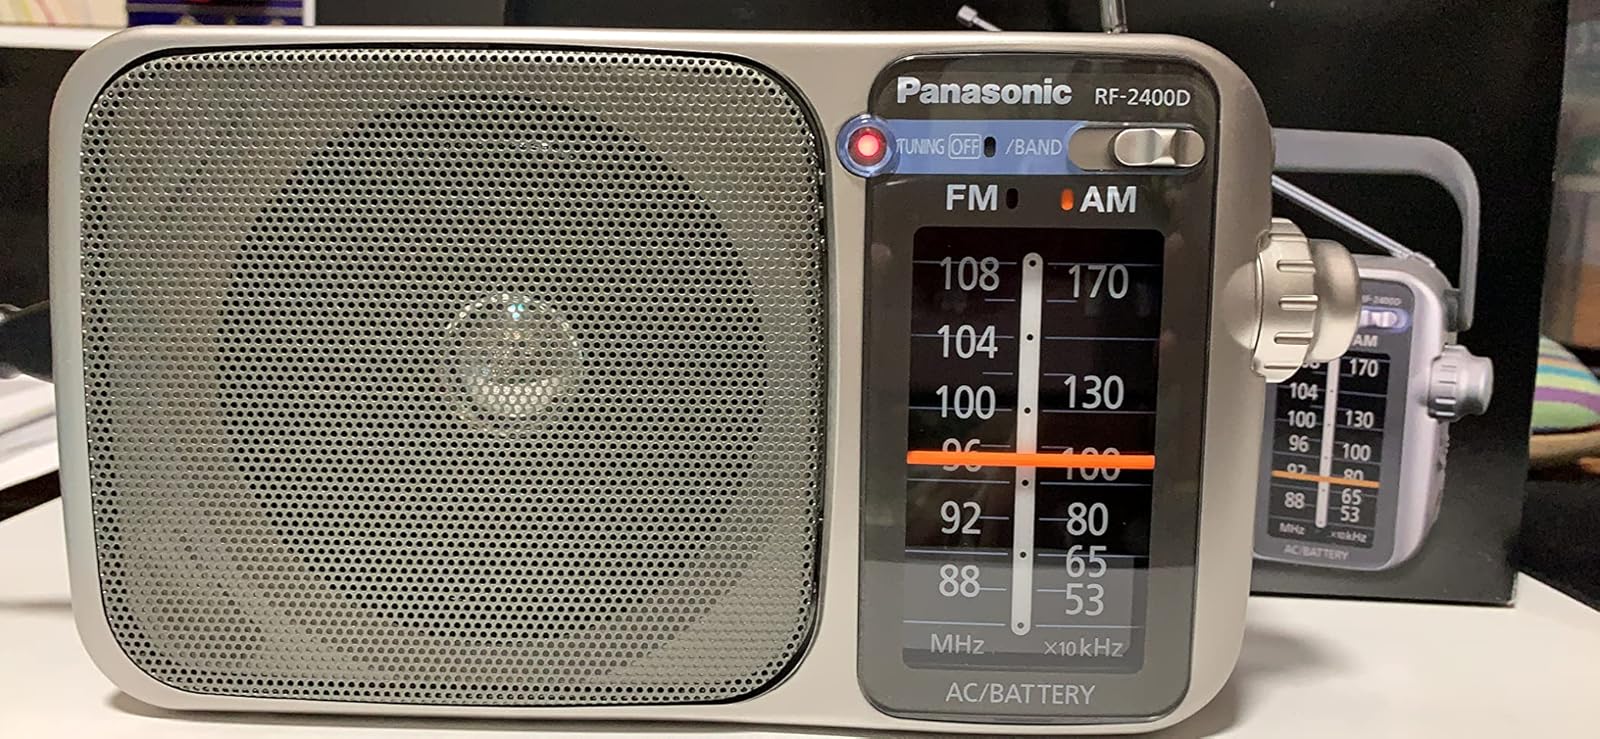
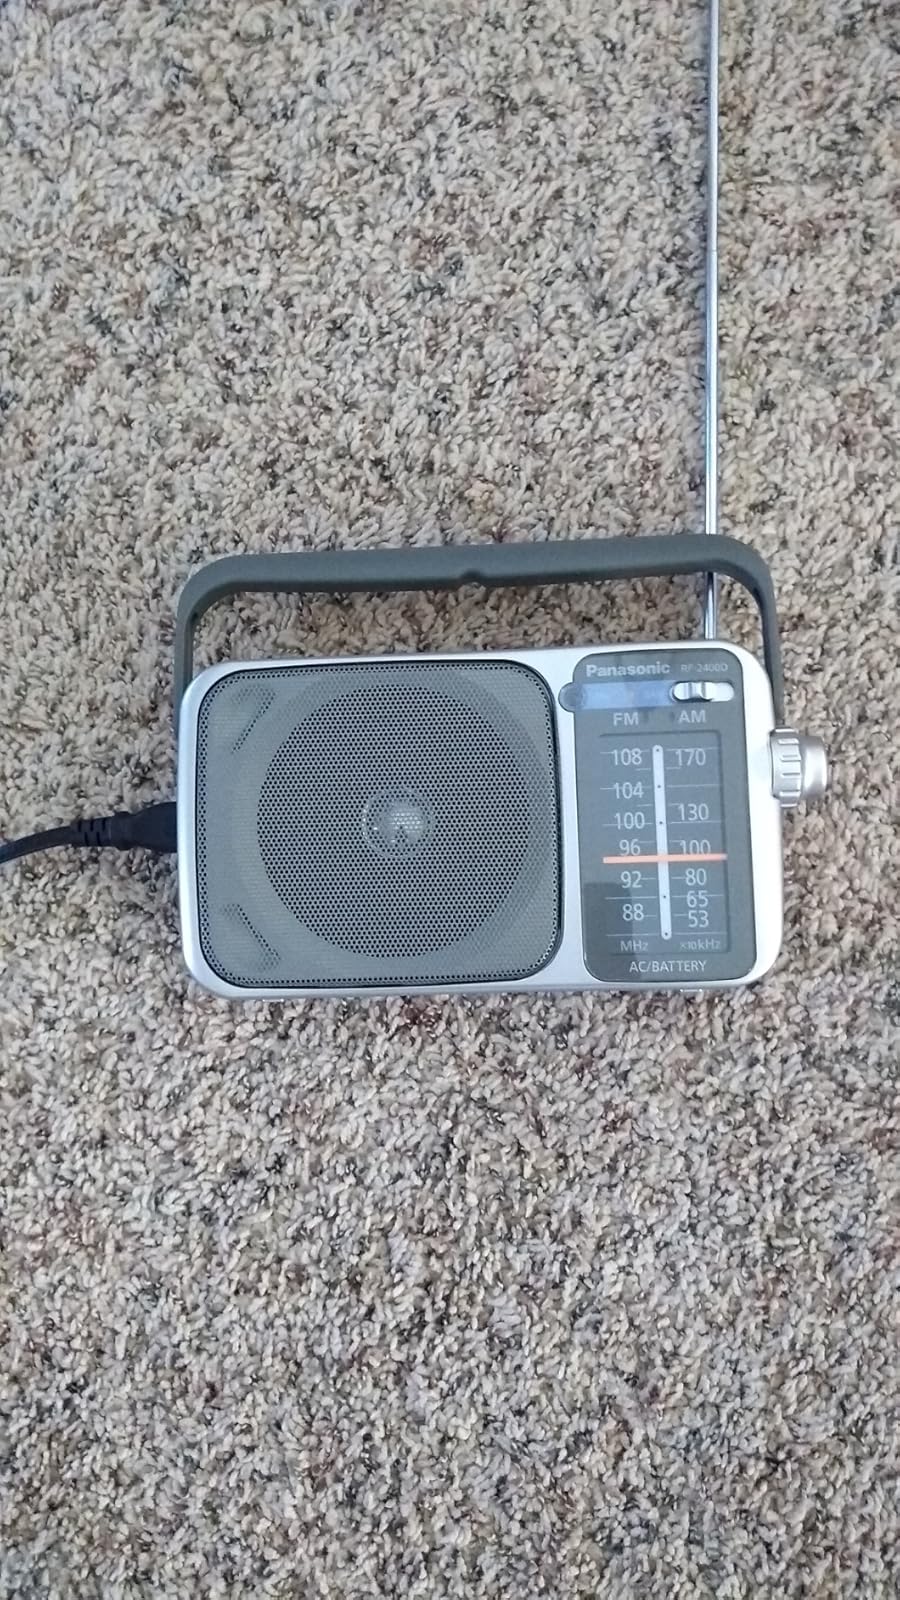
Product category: radio
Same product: yes